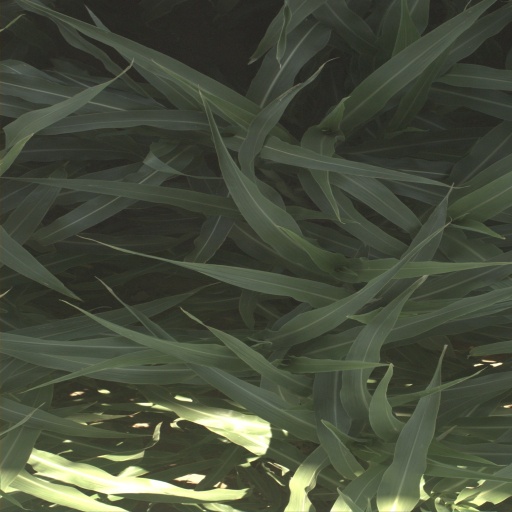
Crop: sorghum